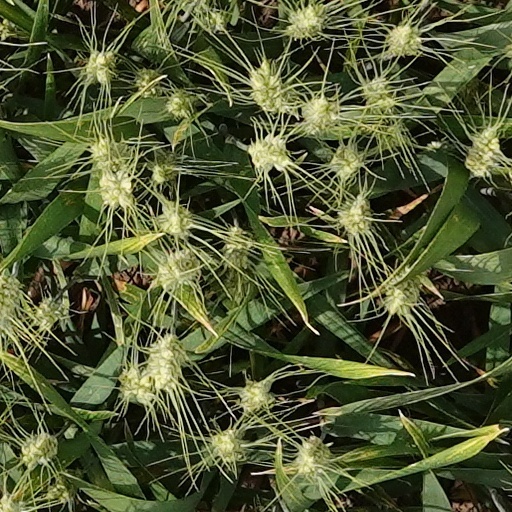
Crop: wheat